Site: brandenburg
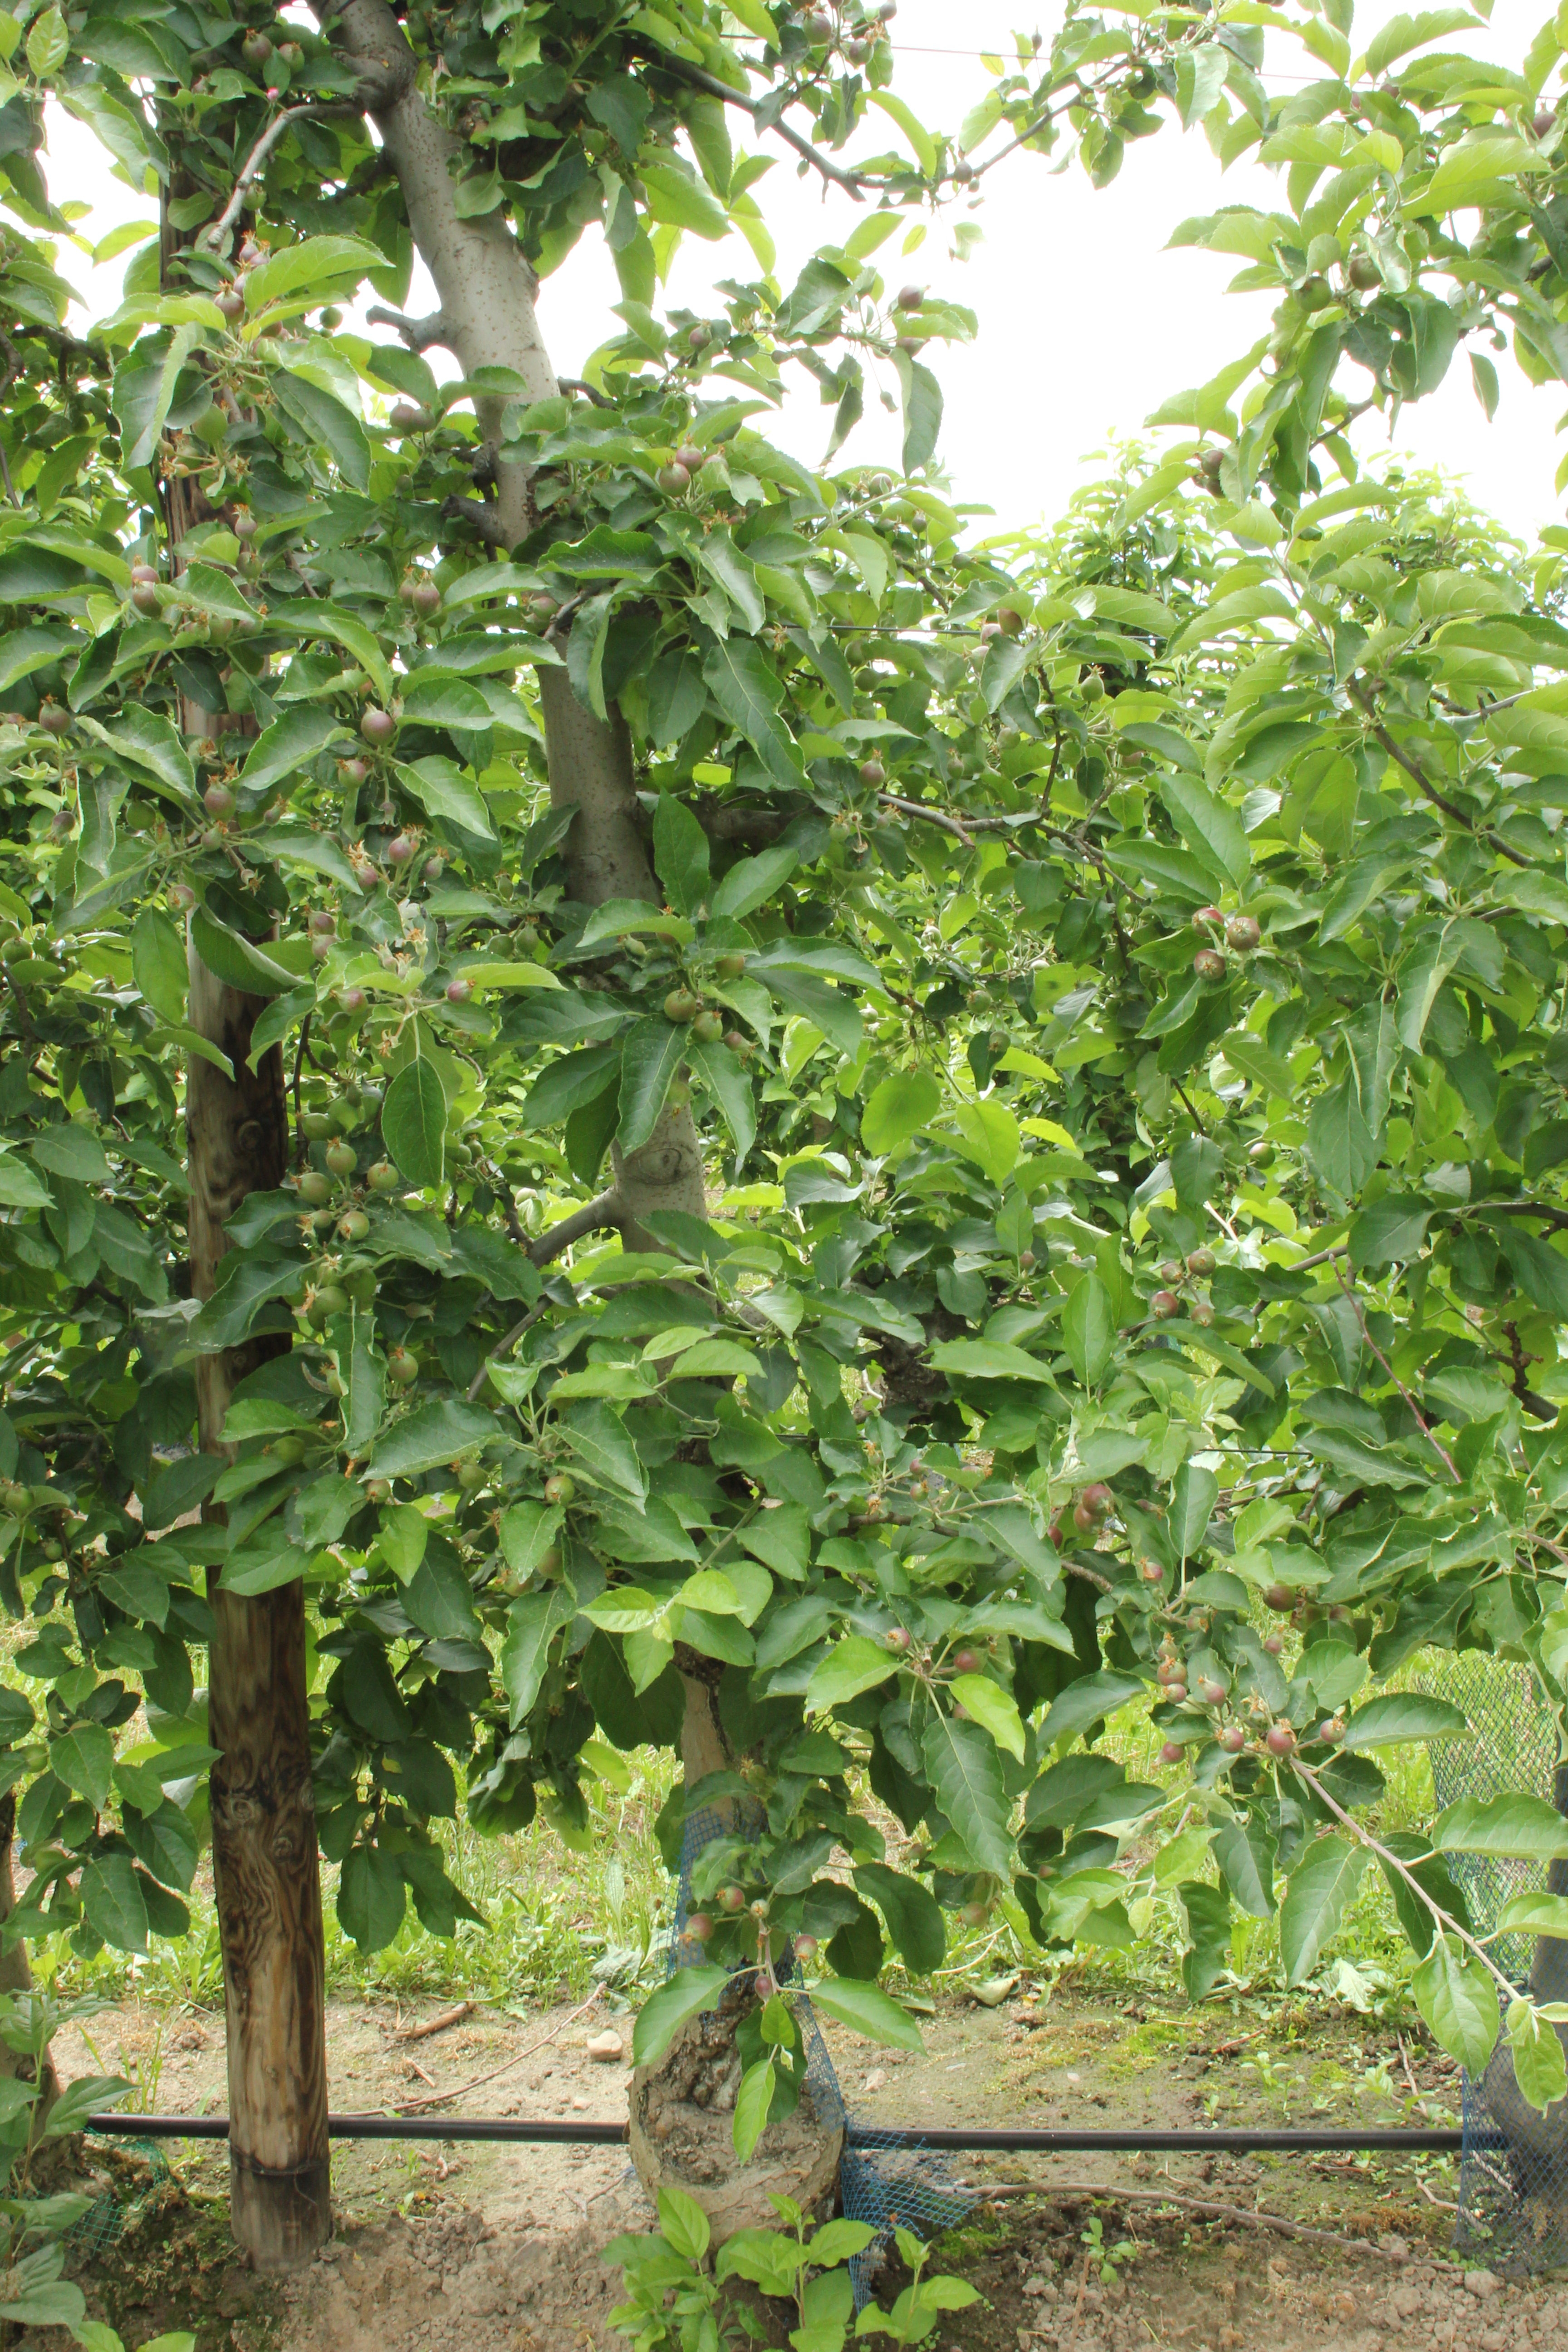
Growth stage (BBCH 72): Development of fruit